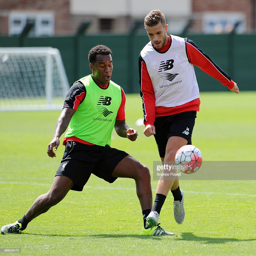
soccer player and football player during a training session .